Zahedan

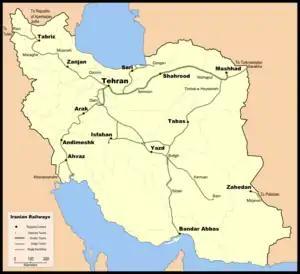
Existing Iran railway network in 2015, Zahedan–Bam–Mirjaveh railway is already complete and operational

In May 2016, during Indian Prime Minister Narendra Modi's trip to Iran, agreement was signed to develop two terminals and five berths at Port of Chabahar and to build a new railway between Chabahar and Zahedan, as part of North–South Transport Corridor, by Indian Railways's public sector unit Ircon International. This proposal is under study and consideration, a via Kerman connection to the port of Chabahar.